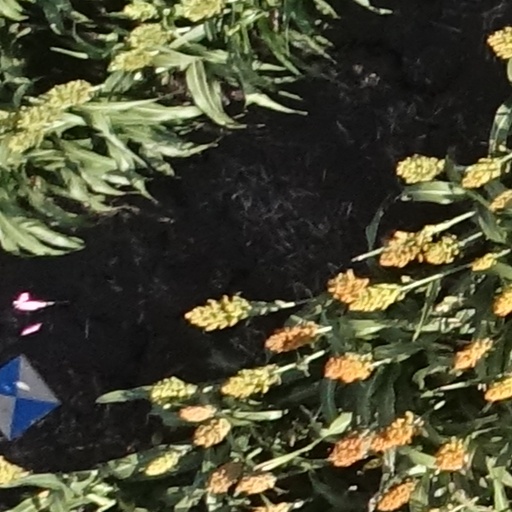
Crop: sorghum